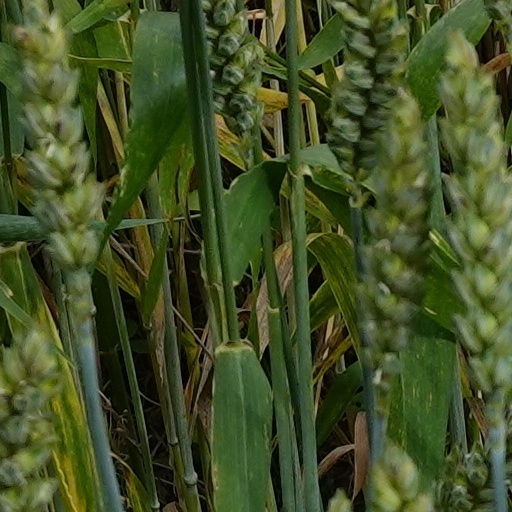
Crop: wheat